Ferguson effect

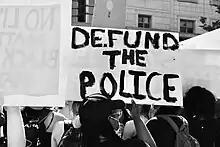
Black Lives Matter protest showing posters in favor of defunding the police and anti-police sentiments.

The term was coined by St. Louis police chief Sam Dotson in a 2014 column in the "St. Louis Post-Dispatch". Dotson said in the column that, after the protests in Ferguson caused by the shooting of Michael Brown that August, his officers had been hesitant to enforce the law due to fears of being charged, and that "the criminal element is feeling empowered" as a result.